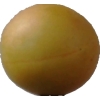
Label: cherry_wax